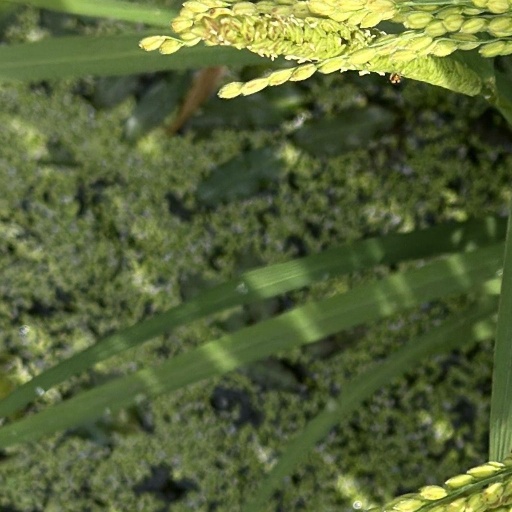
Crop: rice